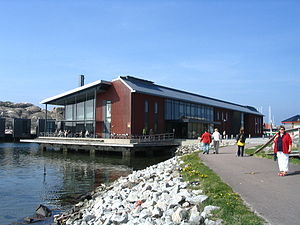
Nordiska akvarellmuseet
Kunstmuseet Nordiska akvarellmuseet ligger på øen Tjörn på den svenske vestkyst
Nordiska akvarellmuseet er et svensk kunstmuseum som ligger i byen Skärhamn på øen Tjörn ud til Kattegat ca. 50 km nord for Göteborg. Museet åbnede i 2001 og har næsten 150.000 besøgende hvert år. Samlingen indeholder værker af godt 100 nordiske kunstnere. Museumsbygningen ligger helt nede ved vandet og indeholder udstillingssale for akvarelkunst samt to restauranter og en konferencesal. På museet er der også et værksted hvor børnehavebørn og skolelever kan male billeder, og fem overnatningshytter.